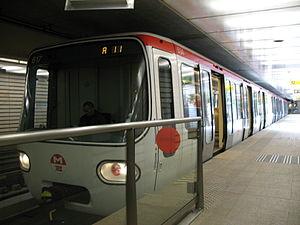
Rame MPL75 sur la ligne A du métro de Lyon à Vaulx-en-Velin La Soie.
La ligne A du métro de Lyon est une ligne du réseau métropolitain de Lyon. Cette première ligne, équipée en métro sur pneumatiques et dont le premier tronçon a été ouvert en 1978, relie aujourd'hui la station Perrache à Lyon au sud-ouest, à la station Vaulx-en-Velin - La Soie, à l'est. Avec une longueur de 9,3 km, elle se place juste après la ligne D.